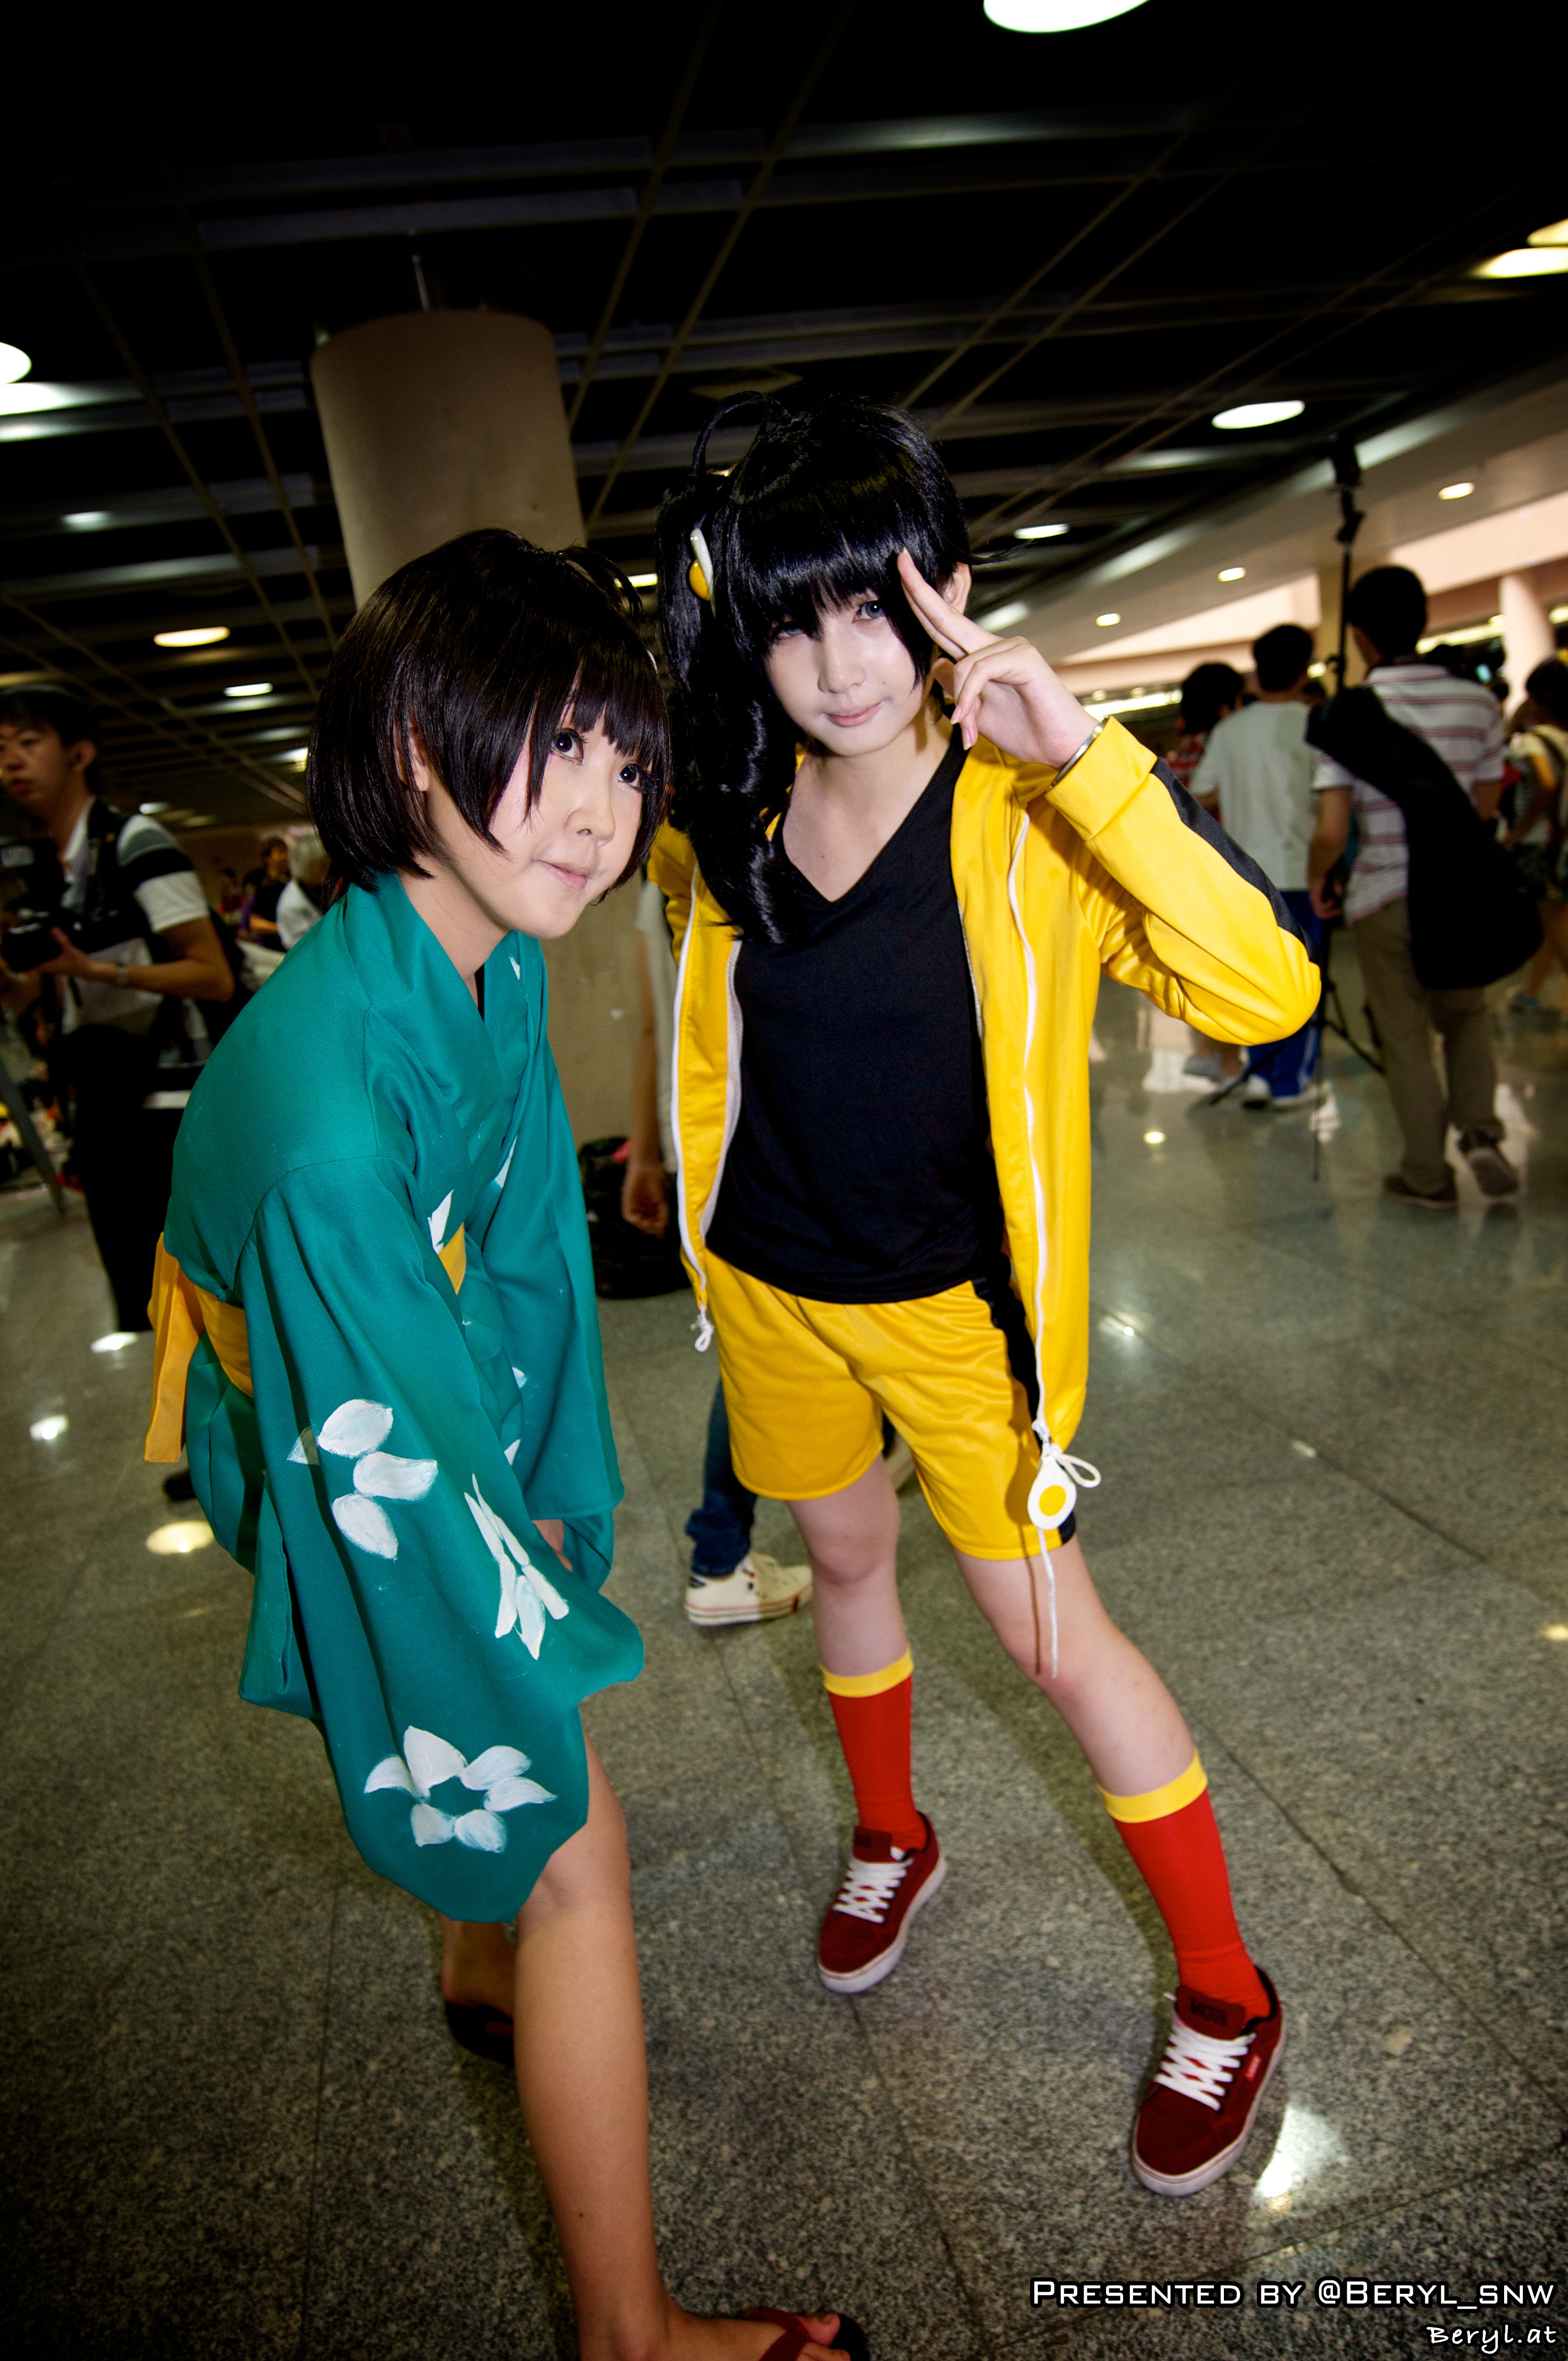
girl, game, cute, clothing, cosplay, girls, japanese, costume, games, anime, comic, comiccon, cos, con, convention